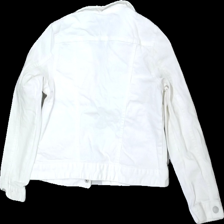
View: back
Type: Jacket
Category: Children
Brand: Lindex
Colors: White
Material: 83% bomull 17% polyester
Cut: Regular
Size: 146
Season: All
Trend: Denim
Stains: Major
Damage: gul i krage
Damage location: top center
Damage 2: smuts fläckar
Damage 2 location: middle right
Damage 3: smuts fläck
Damage 3 location: middle center
Price range: <50
Recommended usage: Export
Description: vit jeans jacka